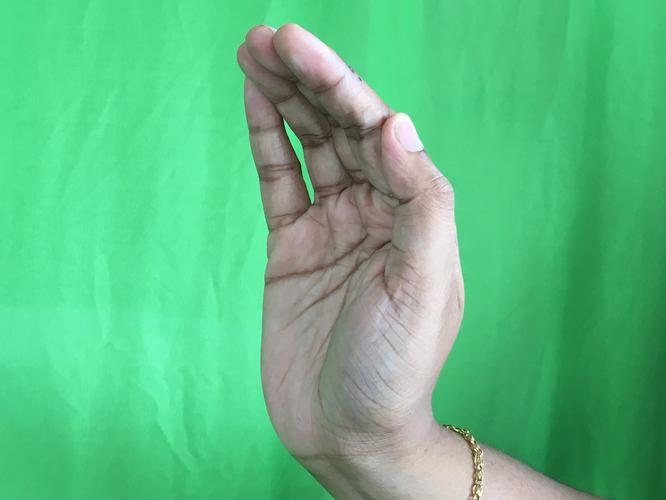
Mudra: Sarpasirsha
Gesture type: single_hand